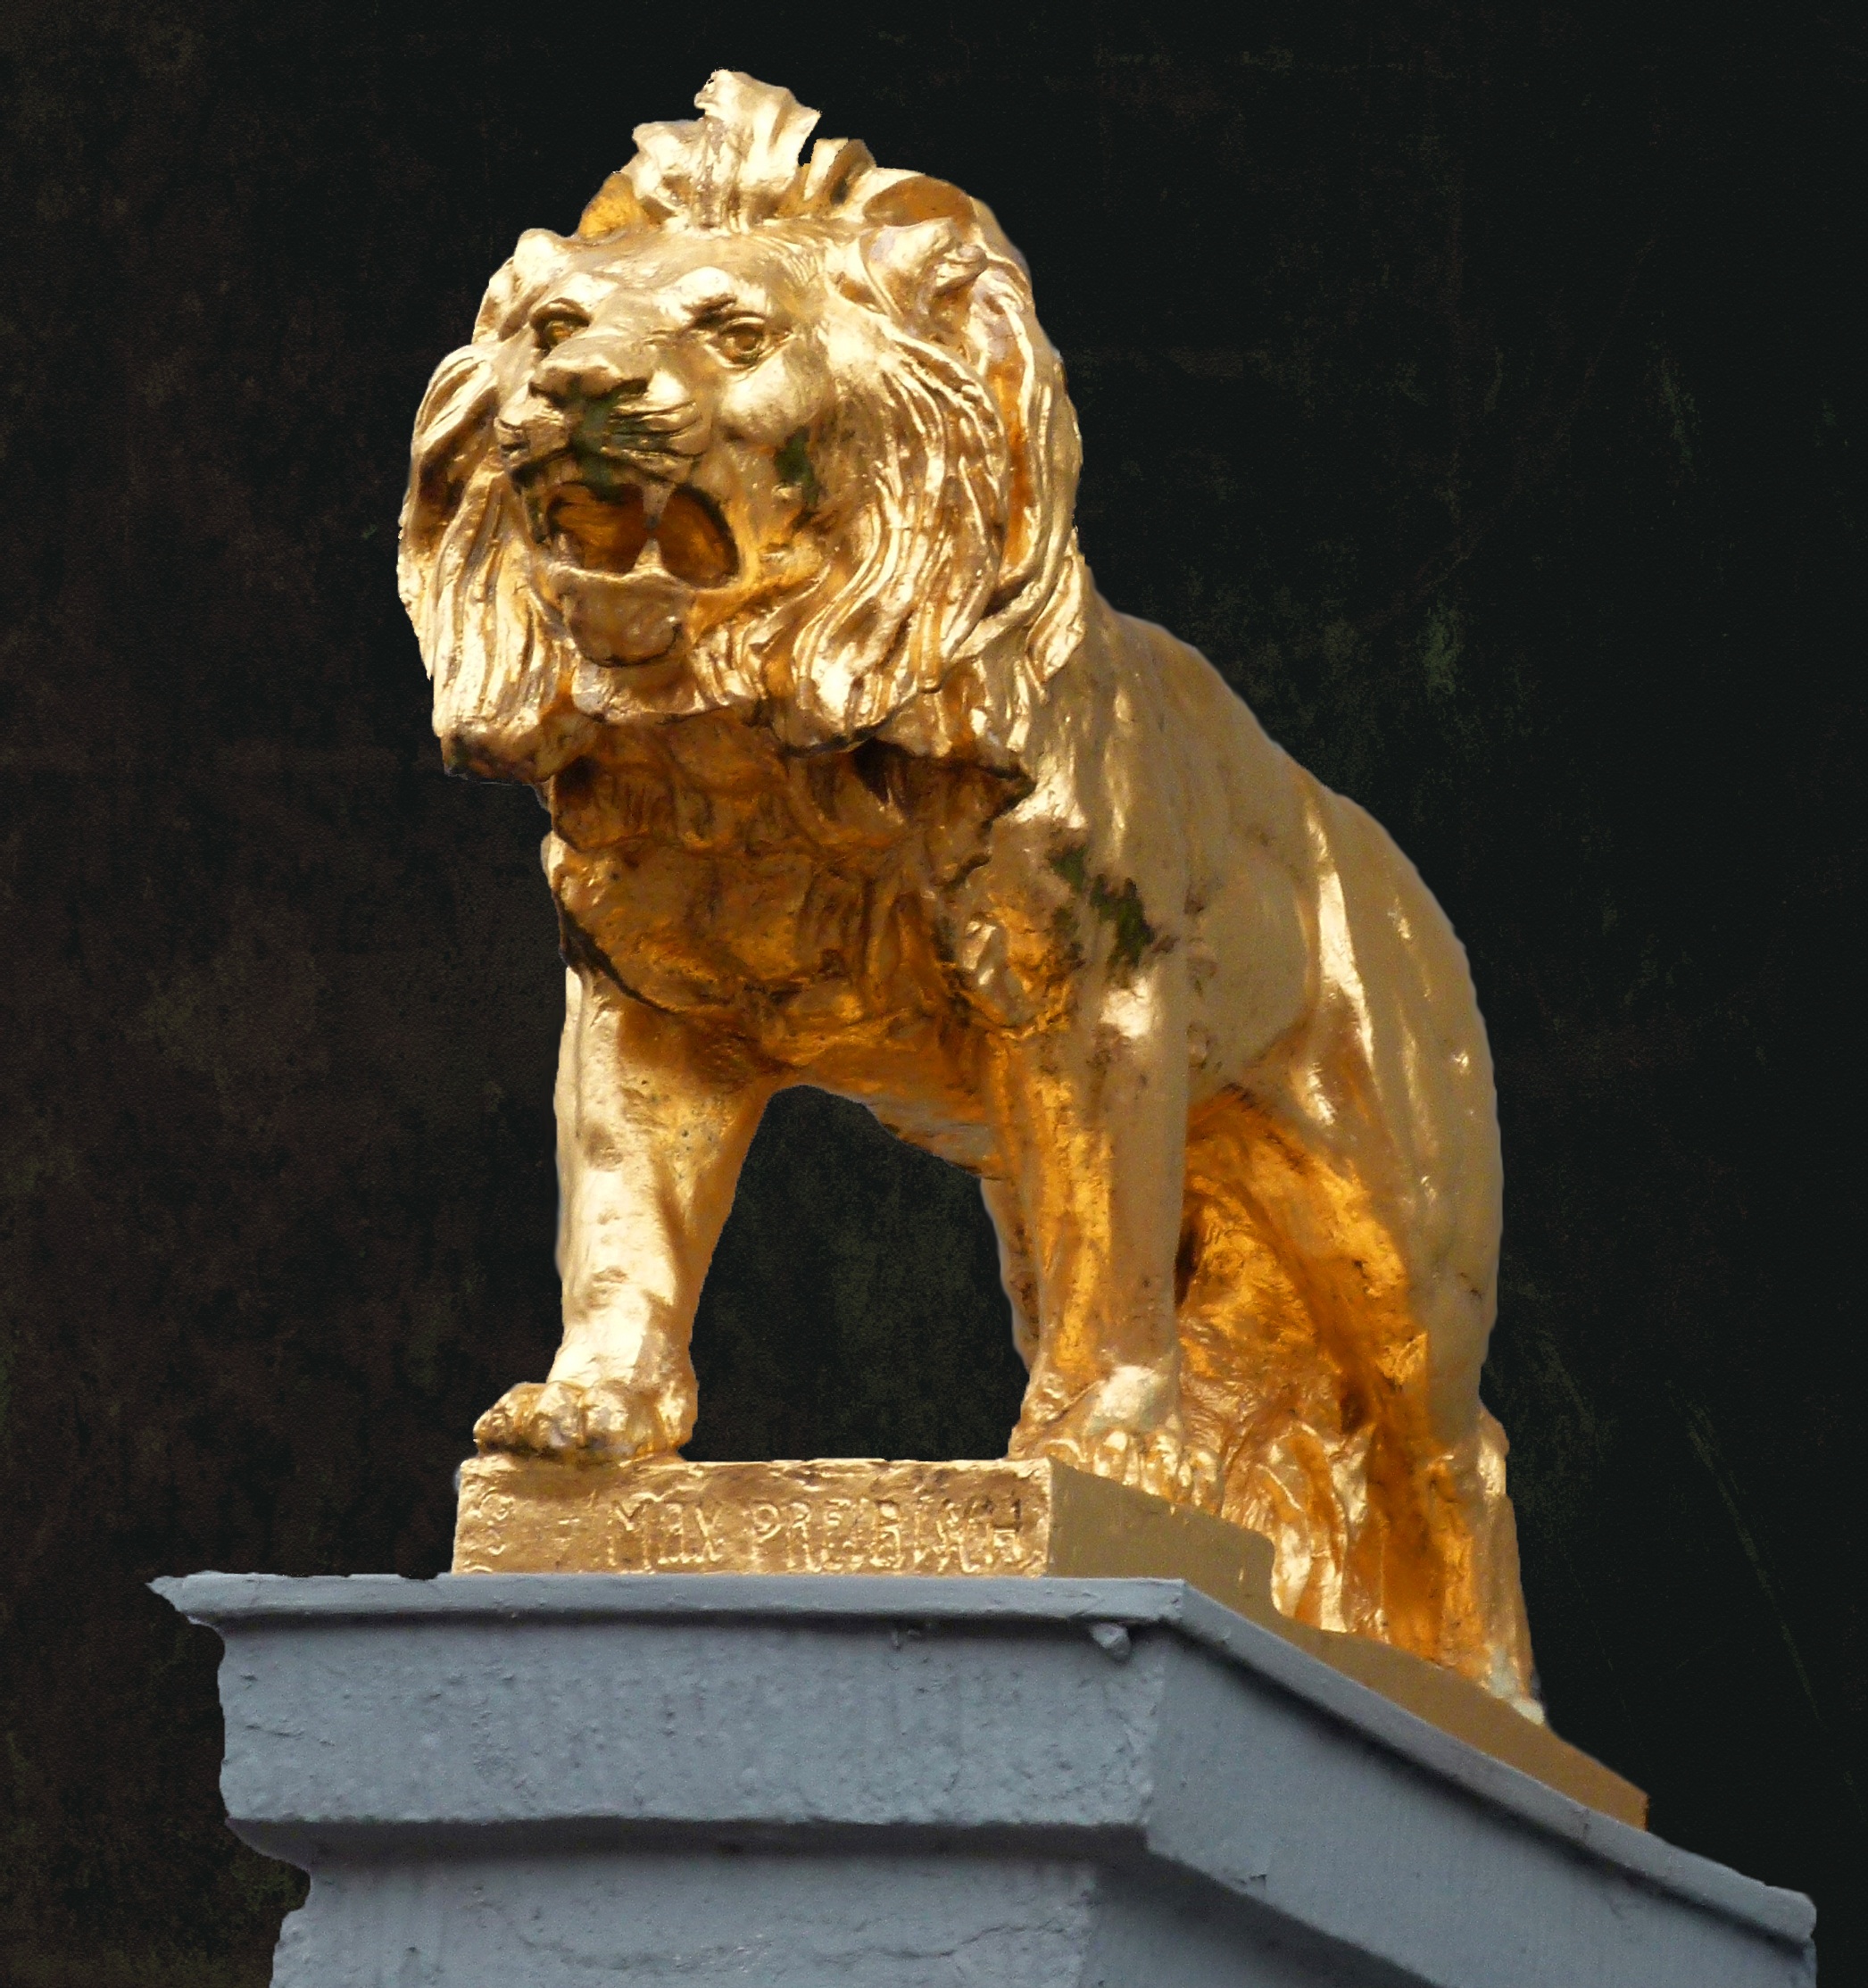
monument, statue, decoration, golden, symbol, metal, lion, material, sculpture, art, bronze, carving, trophy, stone carving, bronze sculpture, ancient history, lion statue